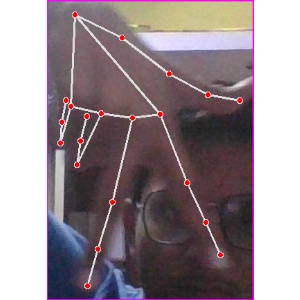
अक्षर: ग